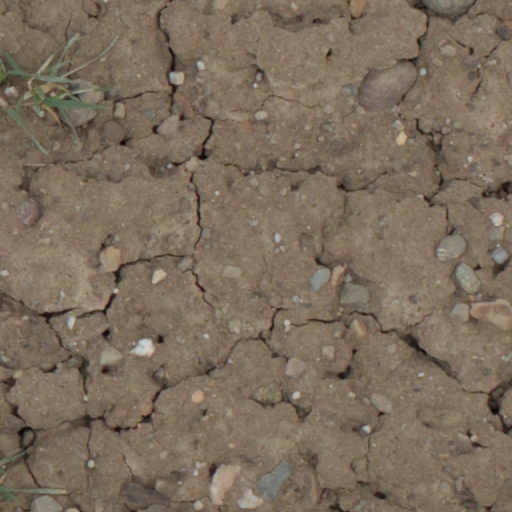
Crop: wheat